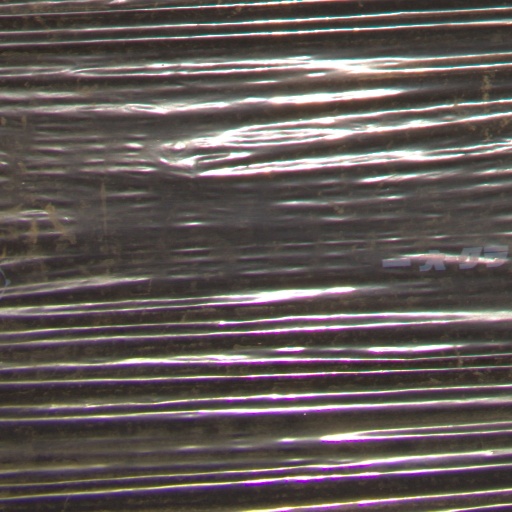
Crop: Jerusalem artichoke